Jacob Bronowski

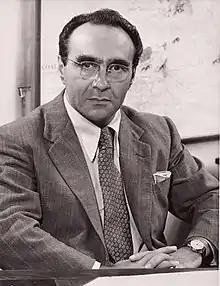
Jacob Bronowski

During the Second World War, Bronowski worked in operations research for the UK's Ministry of Home Security, where he developed mathematical approaches to bombing strategy for RAF Bomber Command.